Agumbe

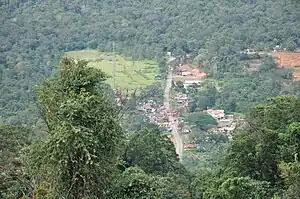
Someshwara (Udupi dist.) below Agumbe

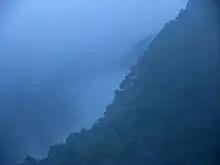
Fog filled valley, Sunset point

Rainforest is a dense, wet, tropical evergreen ecosystem, high in its level of biodiversity. According to the 'Champion and Seth' classification, Agumbe is an area of "Southern tropical wet evergreen forests" (1A/C4). R.S. Troup, an eminent forester of his day, said,